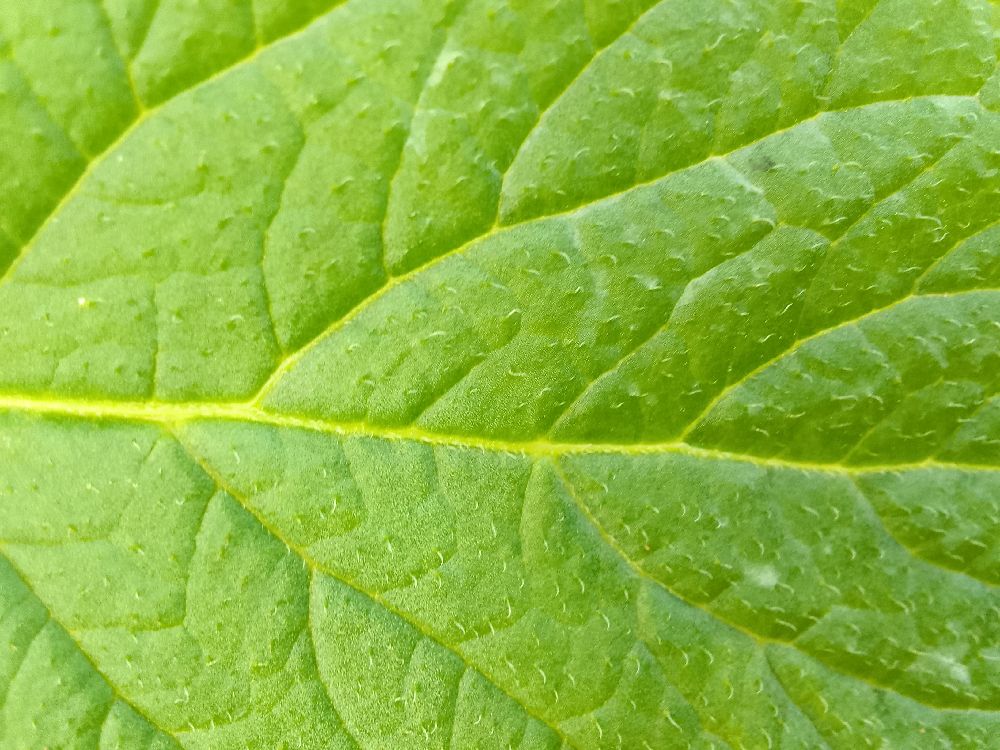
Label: Healthy